Moortown, Leeds

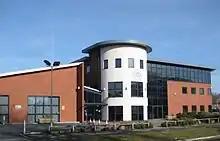
M. and A. Ziff Community Centre, home of Leeds Jewish Welfare Board

Moortown and neighbouring Alwoodley are the main centres of the Leeds Jewish community. There are three synagogues in the Moortown area: the Beth Hamidrash Hagadol Synagogue on Street Lane, Etz Chaim Synagogue on Harrogate Road and the UHC Synagogue on Shadwell Lane. The Marjorie and Arnold Ziff Community Centre opened in 2005, providing facilities for the Jewish community in Leeds and district, with the only Kosher restaurant in Leeds and providing offices for some Jewish organisations. The Church of England parish church is St John the Evangelist on the corner of Harrogate Road and the ring road; the Catholic church is the Immaculate Heart of Mary Church. There is also a Baptist church on King Lane. Moortown Methodist Church Centre is located in the Black Moor area: it is currently used by Showers of Mercy Ministries International, Lighthouse Chapel and Leeds Independent Seventh Day Adventist Church, but there are no regular Methodist services there. There are three mosques which also act as Muslim community centres, including one in the former "Lingfield" public house on Lingfield Hill, which opened in 2016.